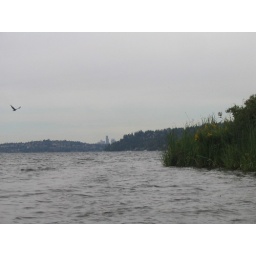
Just in the water you can look northwest to see the Columbia tower in downtown Seattle.